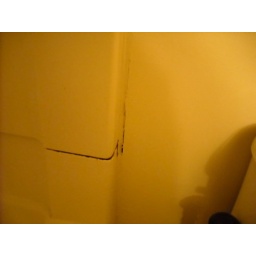
The cracks in the wall of the shower are black and dirty.